Déjà Vu (2015 film)

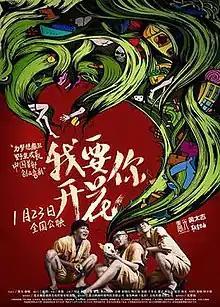

Déjà Vu is a 2015 Chinese comedy film directed by Huang Wei. It was released on January 23, 2015.